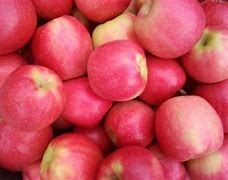
Label: apple